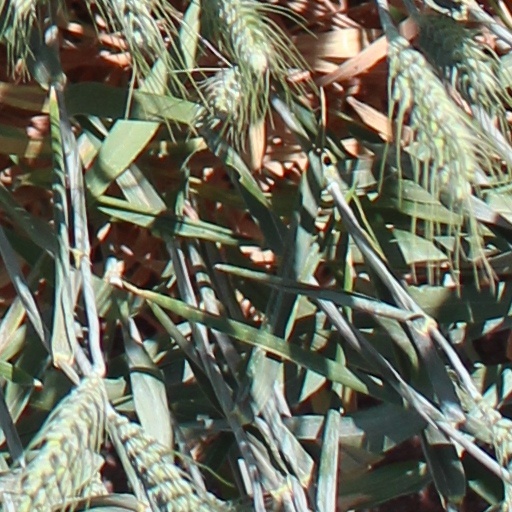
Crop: wheat